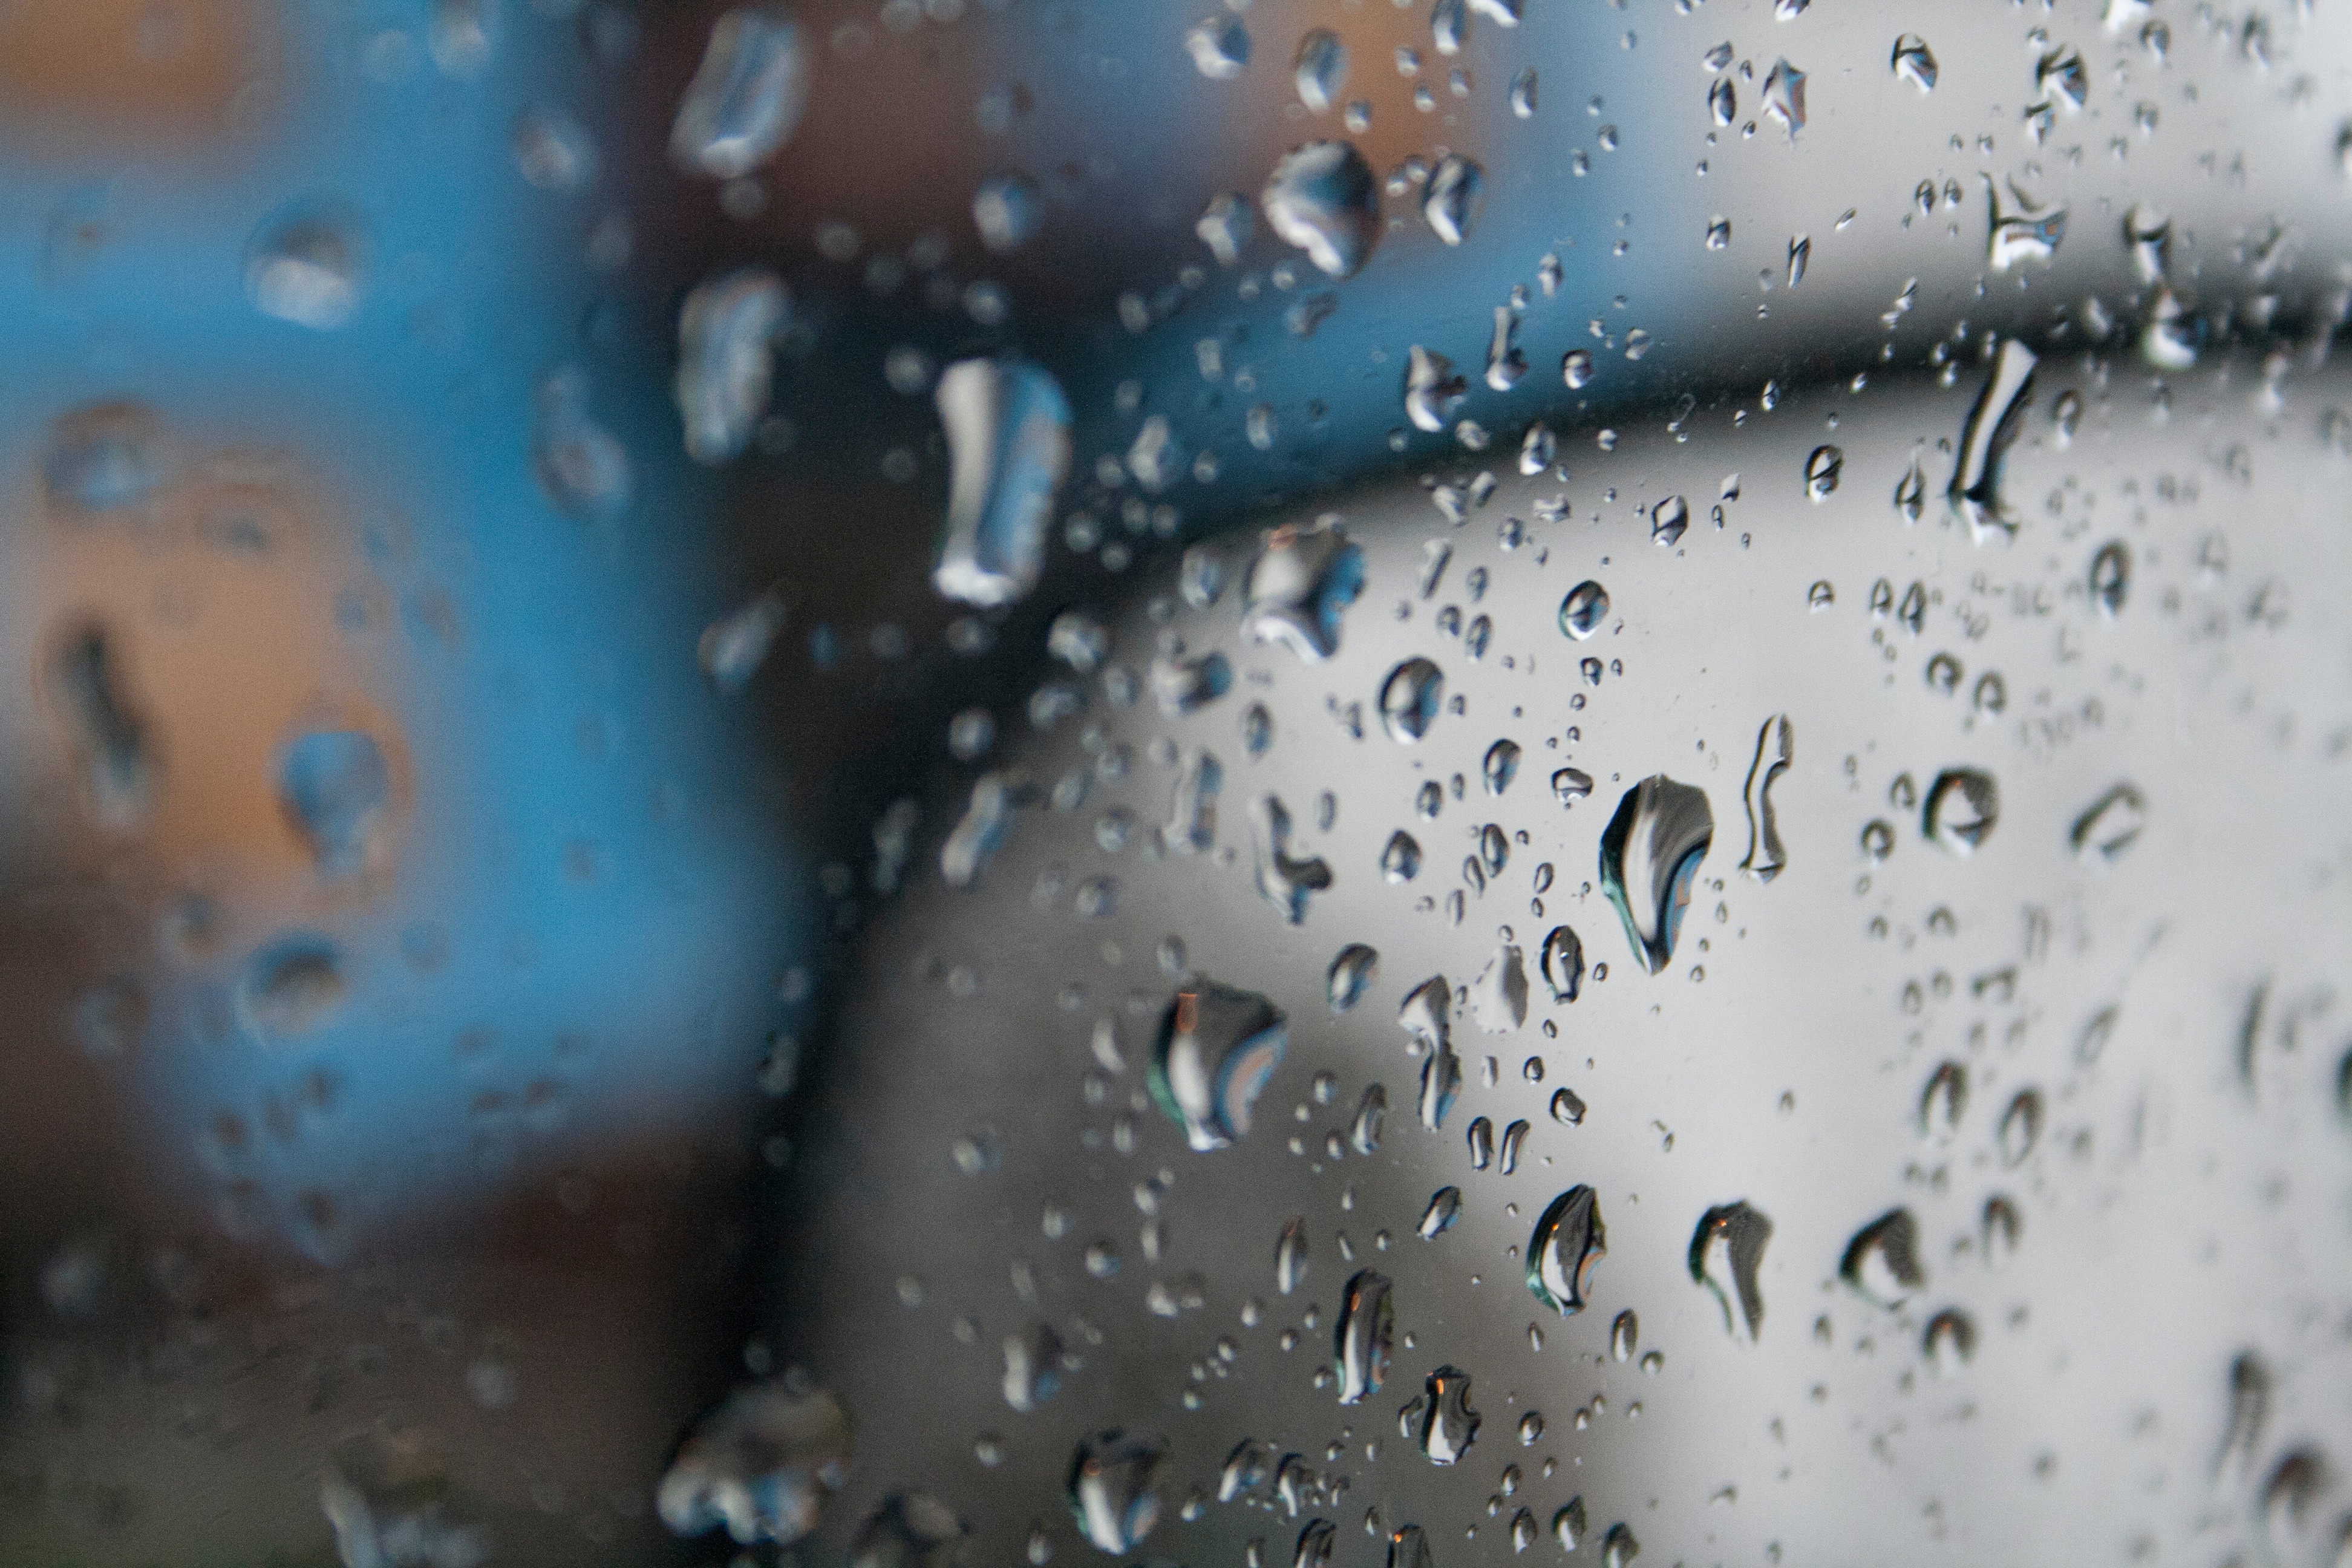
water, snow, winter, drop, rain, ice, weather, blue, close up, freezing, macro photography, liquid bubble